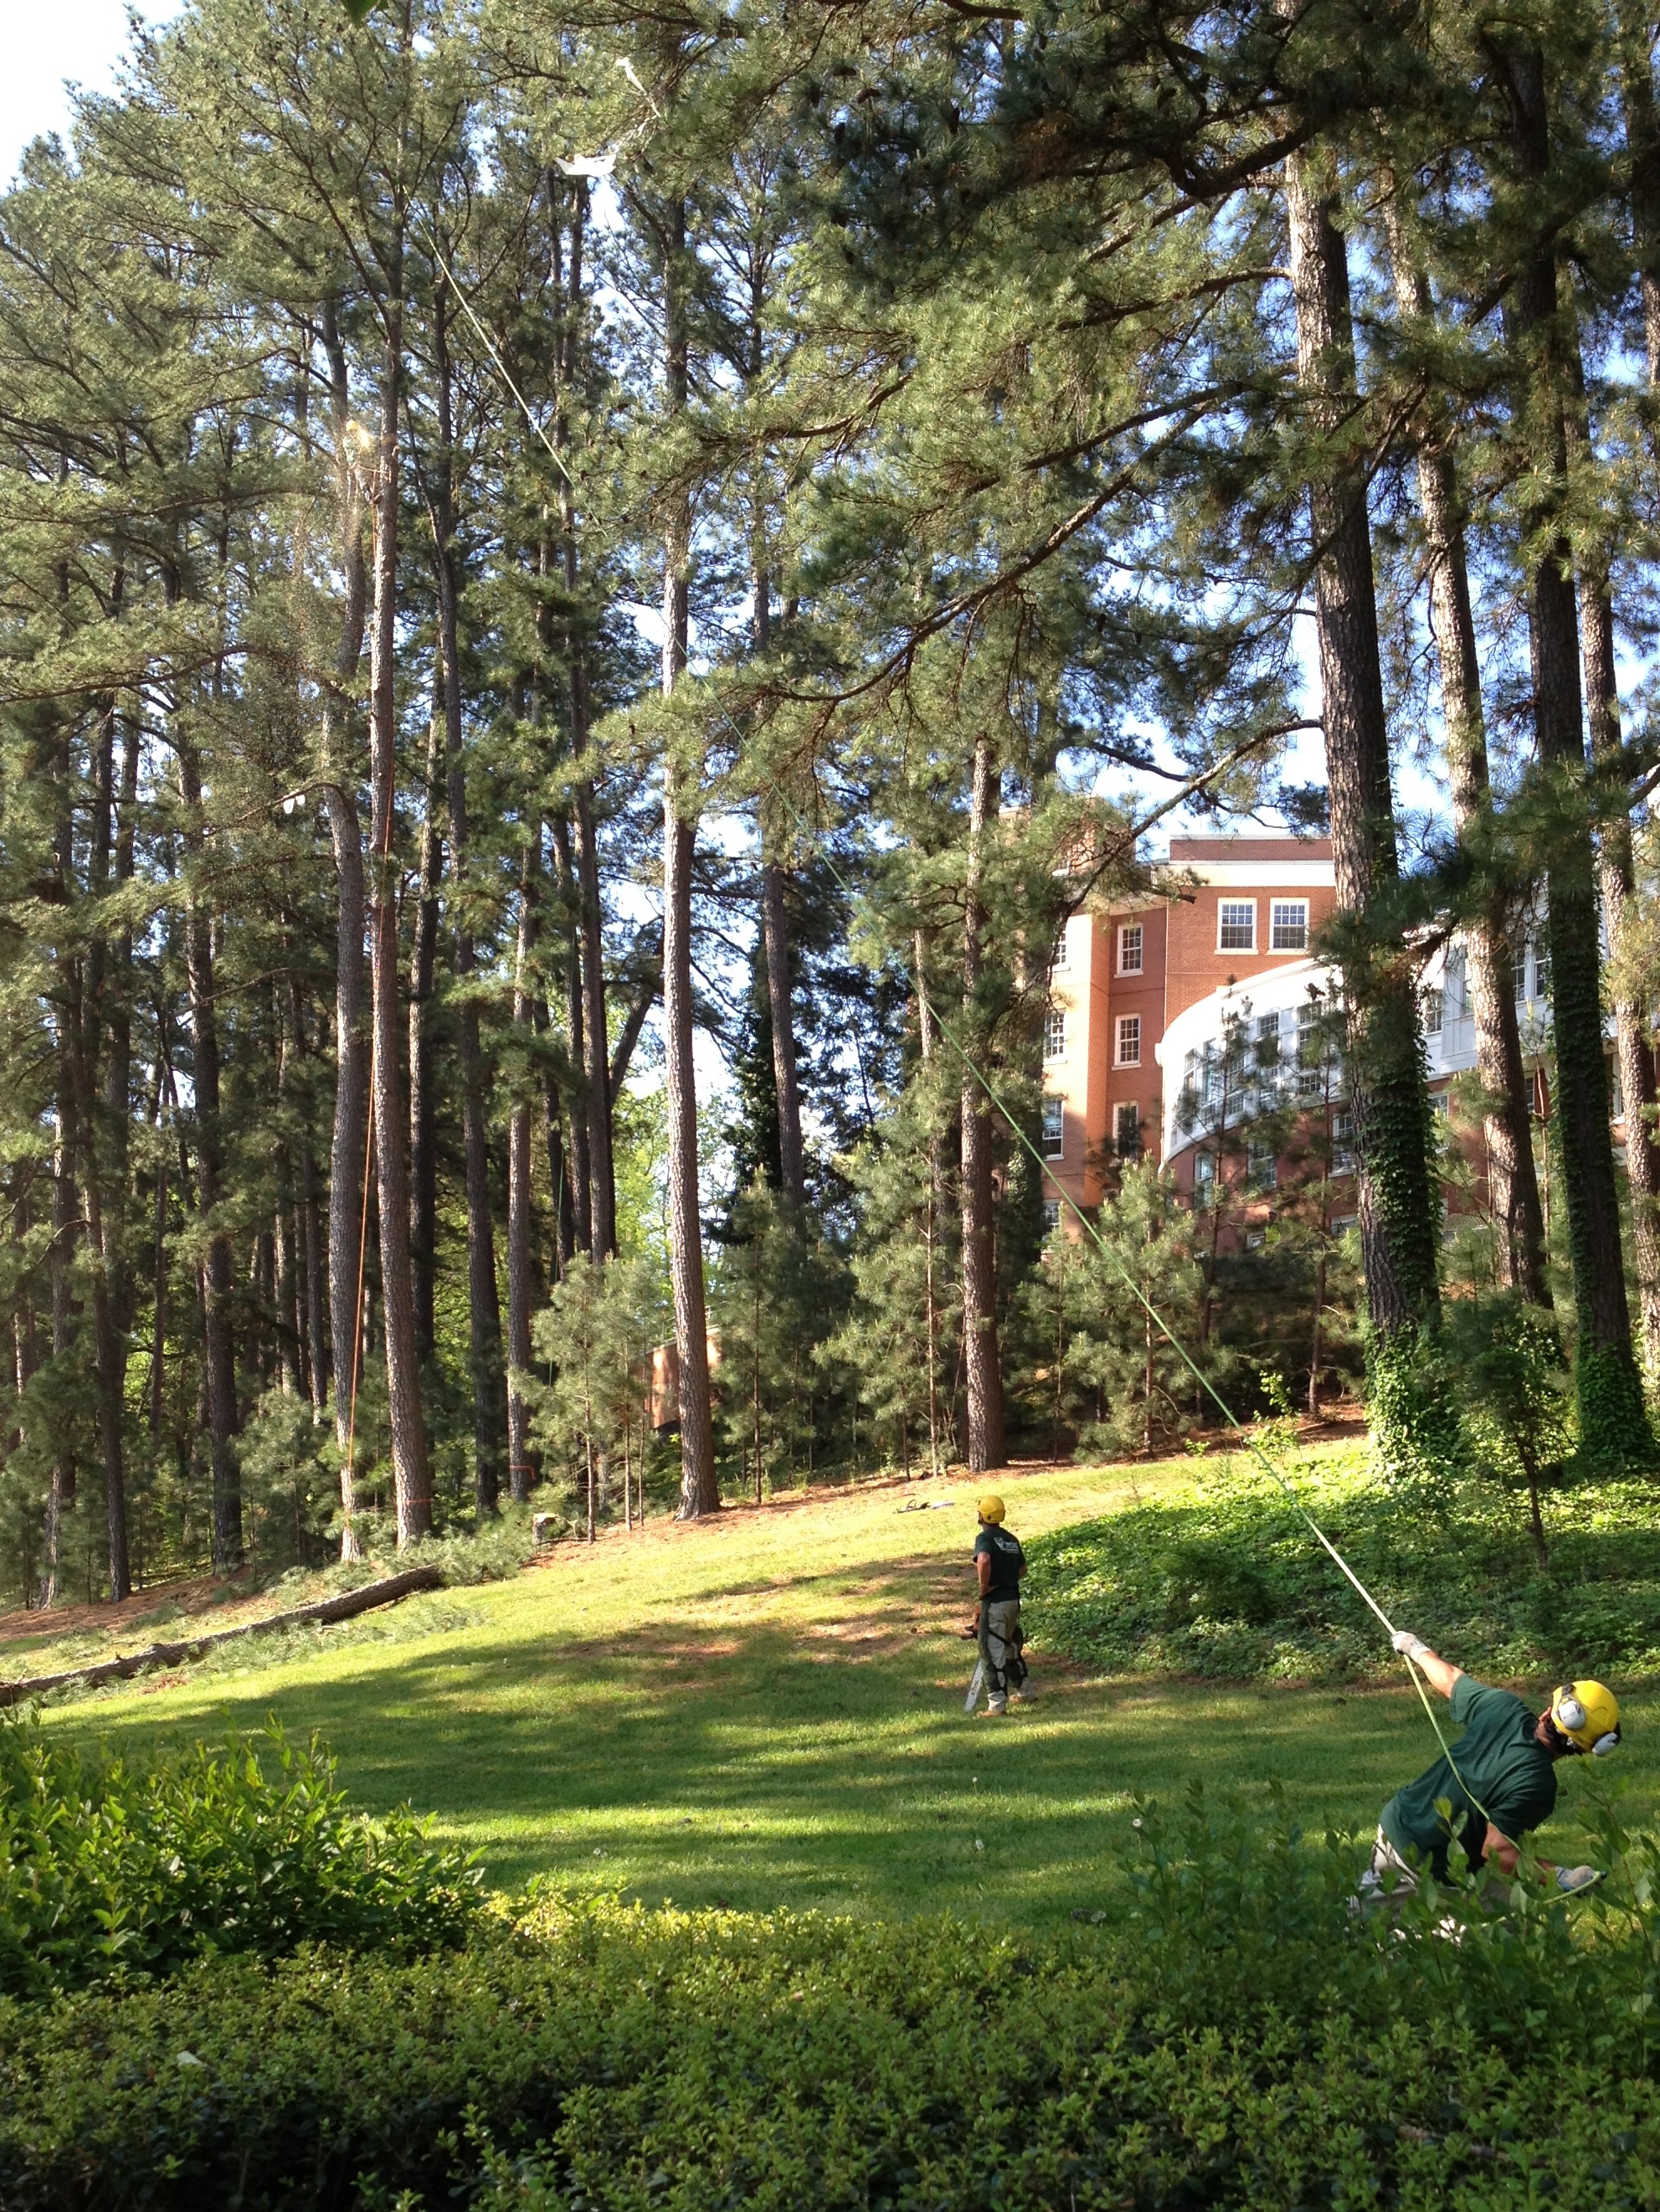
tree, grass, plant, lawn, meadow, autumn, park, woodland, 2012366, outdoor recreation, woody plant